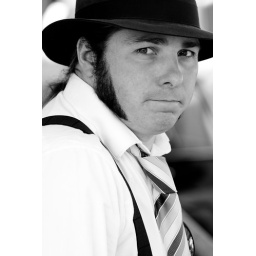
The cat in the hat